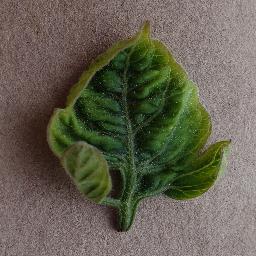
Label: Tomato___Tomato_Yellow_Leaf_Curl_Virus